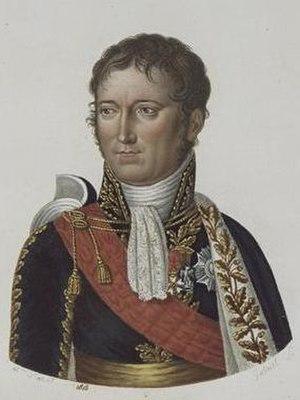
Georges-François-Marie Gabriel est un peintre et miniaturiste français né à Paris en 1775 et mort en 1846.